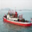
Label: ship